Answer in natural language. How many Paintings are visible in the scene? Choose between the following options: 4, 3, 6, 1 or 5
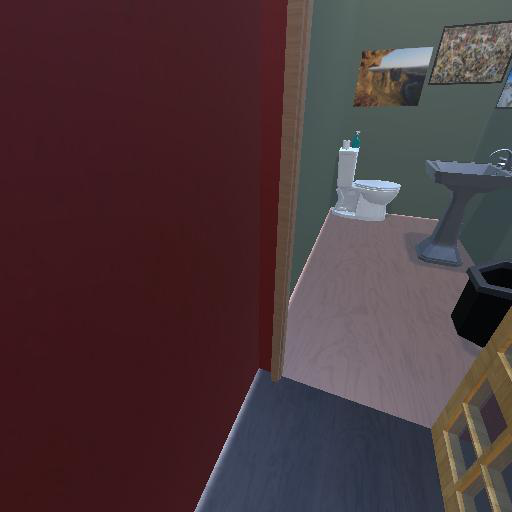
<answer>3</answer>